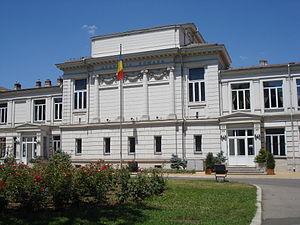
Ion Luca Caragiale est un écrivain roumain né le 1ᵉʳ février 1852 à Haimanale dans le județ de Dâmbovița et mort le 9 juin 1912 à Berlin. Caragiale est considéré comme le plus grand dramaturge roumain et l'un des plus grands écrivains roumains. Il a été élu membre de l'Académie roumaine à titre posthume.
L'Académie roumaine est une société savante qui concerne les sciences, les arts et la littérature de la Roumanie. L'académie a cent quatre-vingt-un membres perpétuels et de nombreux membres correspondants.